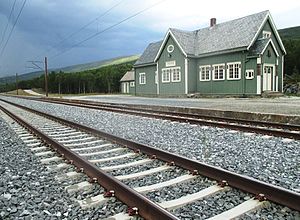
Vålåsjø Station
Vålåsjø Station er en tidligere jernbanestation på Dovrebanen, der ligger ved Vålåsjøens østlige ende i Dovre kommune i Norge.